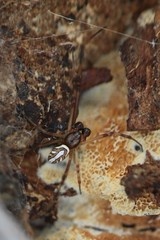
Species: Lactrodectus_hesperus